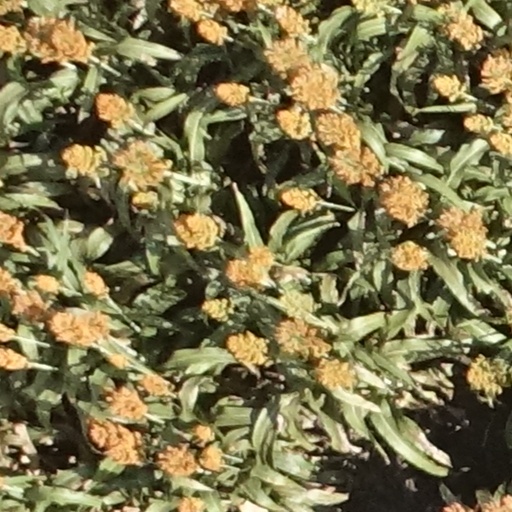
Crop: sorghum